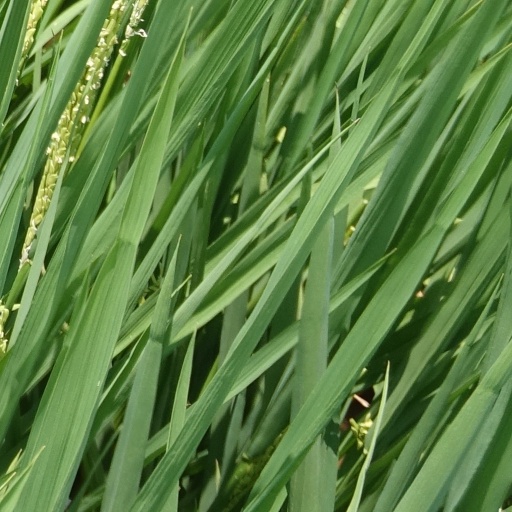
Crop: rice